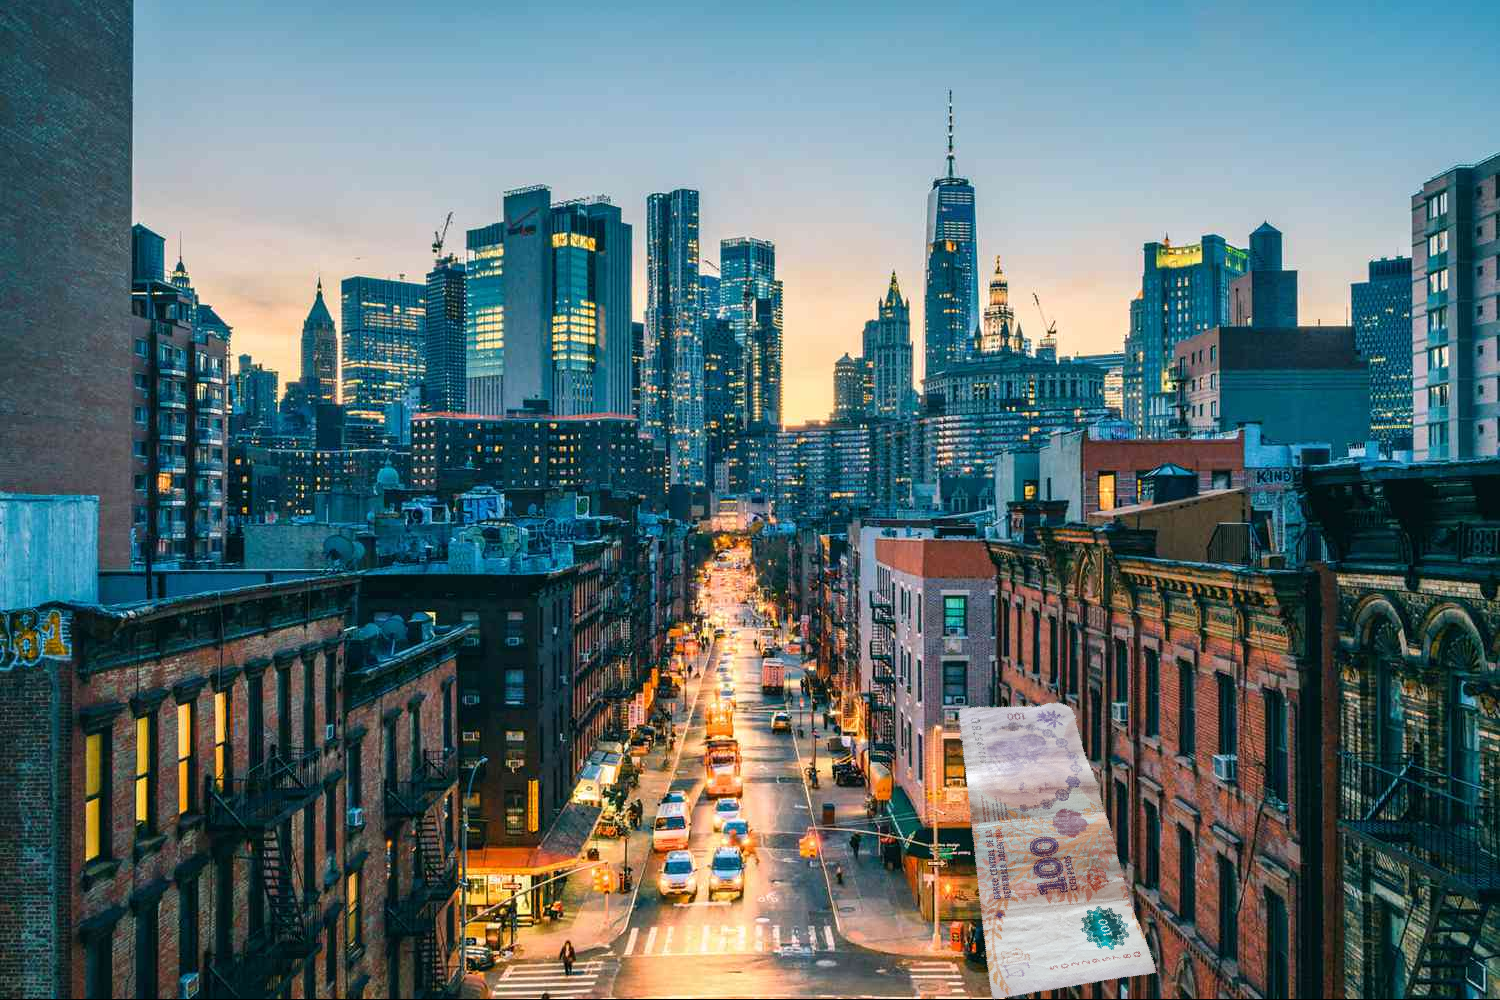
Denominación: 100